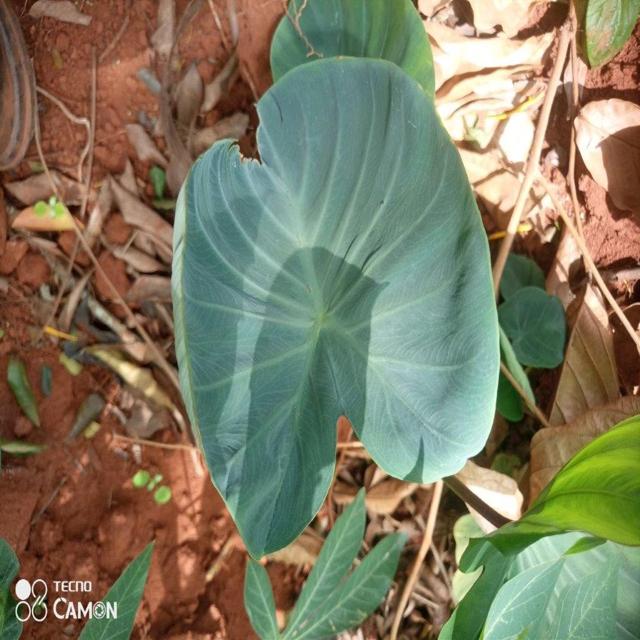
Label: Healthy